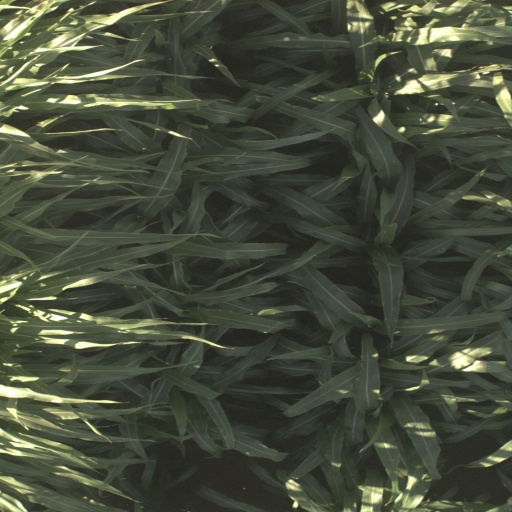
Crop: sorghum